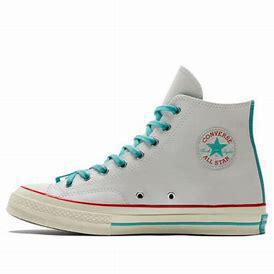
Brand: Converse
Model: Chuck Taylor All Star 1970S Canvas